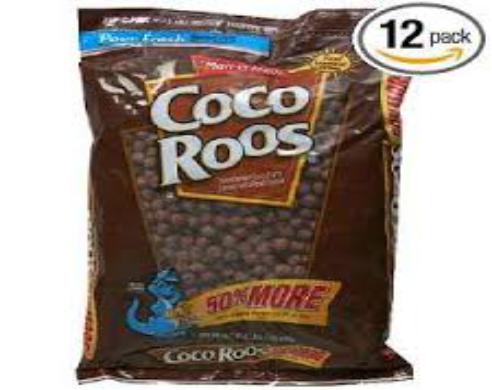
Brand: Coco Roos
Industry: Food